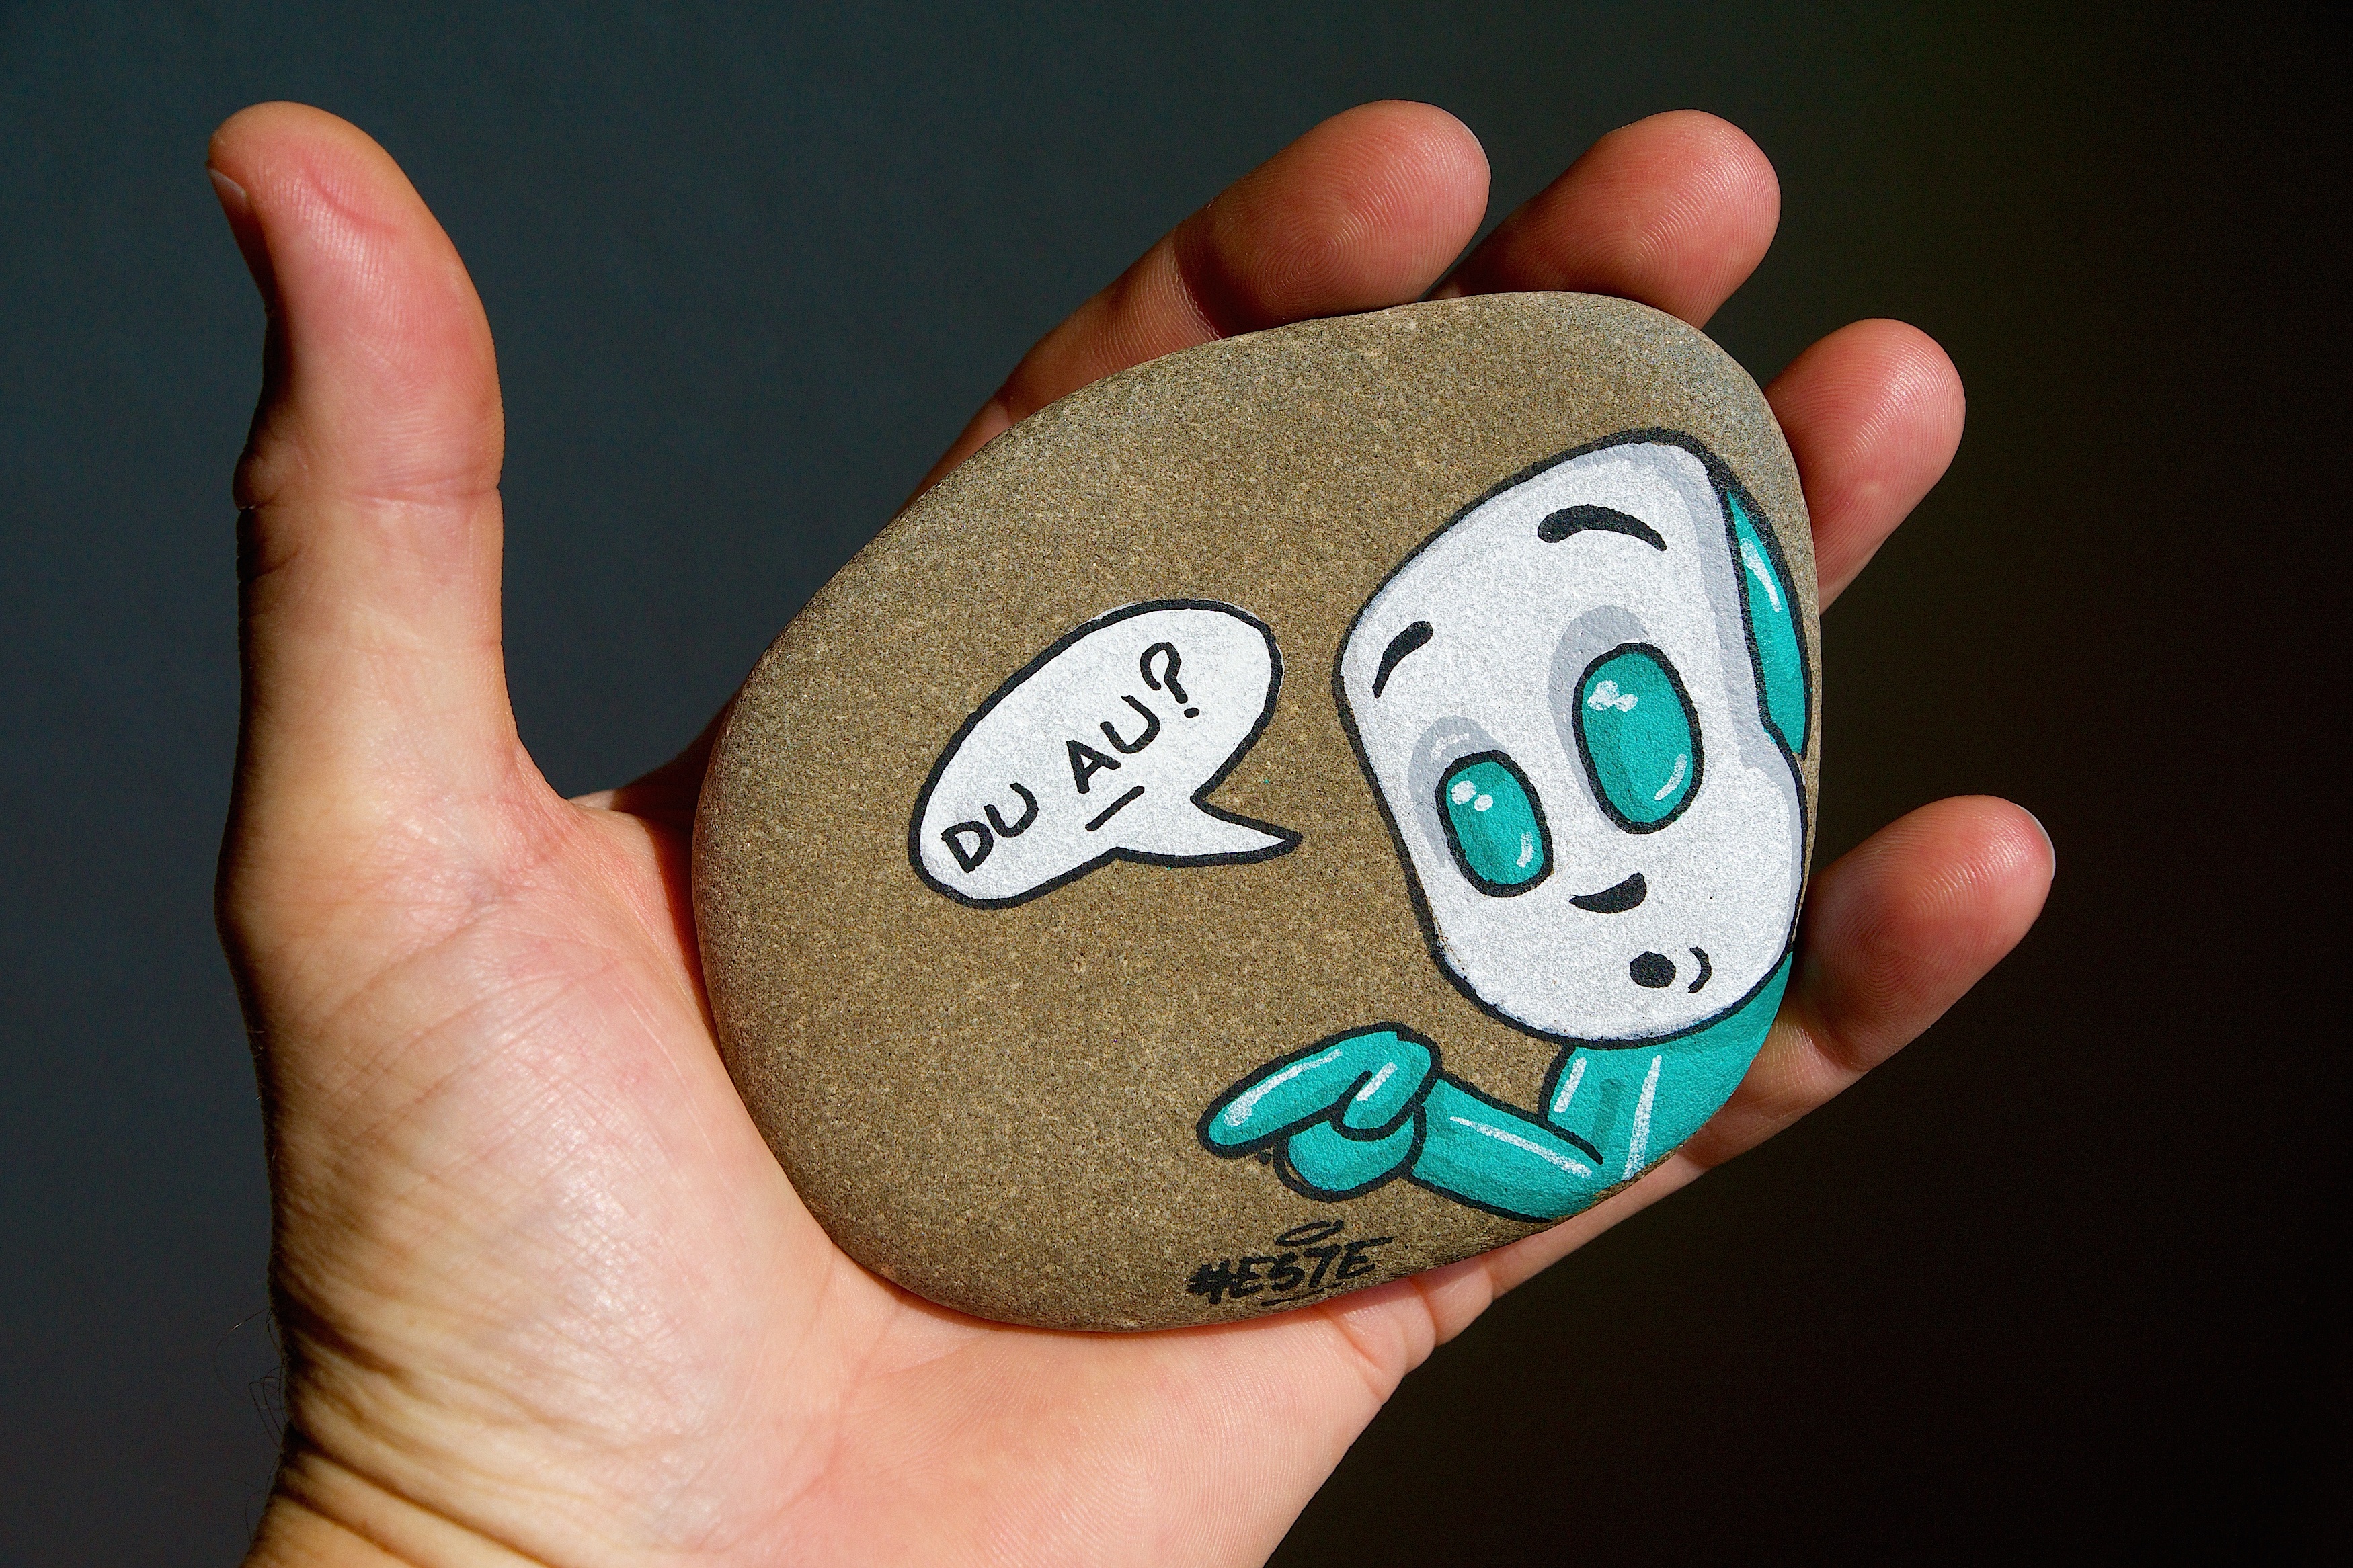
hand, stone, finger, blue, toy, human body, drawing, head, graphic, question, organ, cartoon, embassy